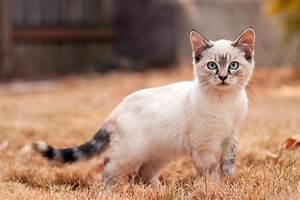
cat